Georg Escherich

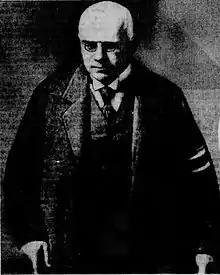

Georg Escherich (born 4 January 1870 in Schwandorf – died 26 August 1941 in Munich) was a German politician, representative of the Bavarian People's Party. By profession he was a forester.